Coelopa frigida

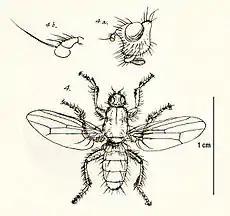

The first documented discovery of "C. frigida" was in 1805 by Fabricius. He called the fly "frigida", meaning "cold", presumably from his comment ""Habitat in Norwagiae Lapponis frigoris summi patiens,"" meaning "It lives in Norwegian Lapland, tolerating extreme cold." Throughout history, there have been many additions and changes suggested. Haliday discovered different sizes of "C. frigida" on the coast of Ireland and gave them the names: "C. gravis, C. simplex", and C "parvula." Stenhammer similarly found the species on the coast of Scandinavia, and dubbed them "C. nitidula" and "C. eximia". Only after Aldrich and Hennig's revision of the entire Palearctic fauna of "Coelopa" did the current standing of nomenclature come to light. Currently, "C. frigida" is the official name for this species of fly. There is an ongoing dispute on whether "C. nebularum" should be considered a subspecies of "C. frigida" or recently speciated species of "Coelopa".